Cinzia Tani

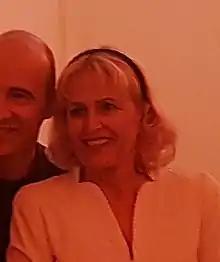

Tani debuted as a writer in 1987, with the publication of "Dreaming California", which won the Scanno Prize. That same year he started working on the RAI, as correspondent of the program "Mixer", hosted by Giovanni Minoli. Since 1991, Tani was the author and presenter of "Who's Scene", "The Eye on Cinema", and "Coffee." In 1997, Tani was presenter and author with Giordano Bruno Guerri. Since 2008, she has been the author of the comic "Special Unit" for Eura Editoriale.